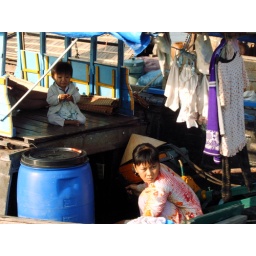
Family life on board a boat on mekong river in vietnam